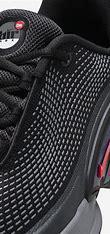
Brand: Nike
Model: Air Max DN